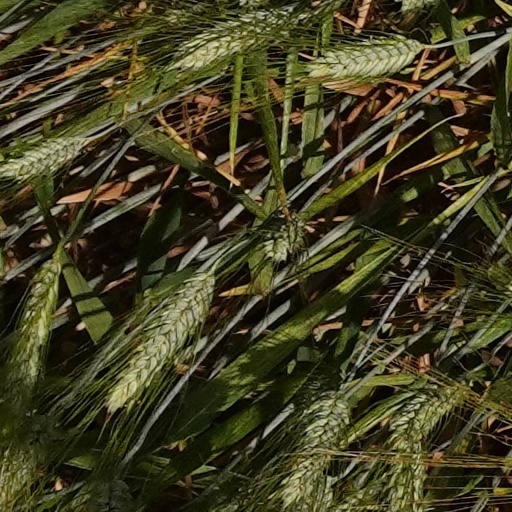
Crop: wheat